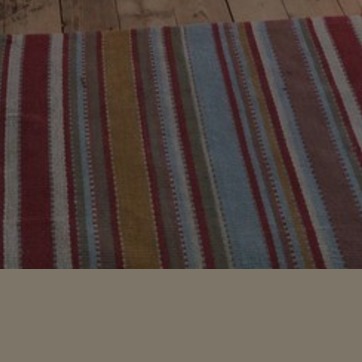
Material: carpet